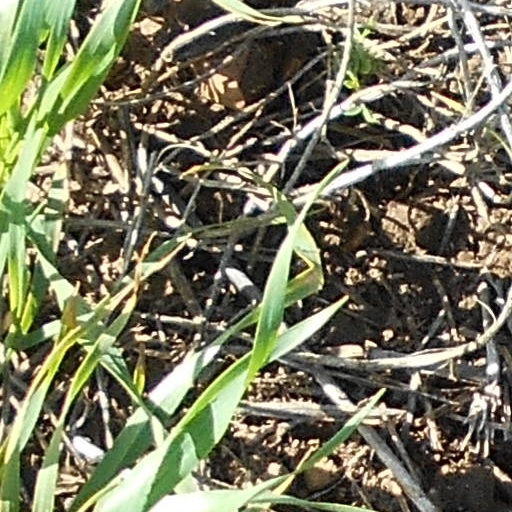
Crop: wheat